Porfirionism

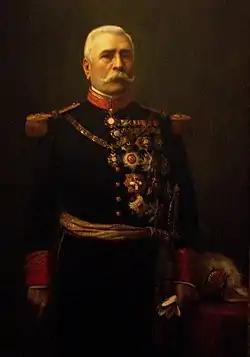
General Porfirio Díaz

Porfirionism or Porfirismo is an authoritarian and personalistic political ideology rooted and developed during the dictatorship of Mexican general Porfirio Díaz in which it ushered a period of right-wing and far-right politics to Mexico. Porifirionism is characterized by its Conservatism, Militarism and Nationalism. Under Díaz, the country experienced a long-lasting peace called ""Pax Porfiriana"" often due to its militarization of the rurales and elimination of political opponents which helped achieve foreign investments into the country, rapid industrialization, militarization, and modernization of social culture adopting the phrase "Order and Progress" to achieve these ideals at all costs.